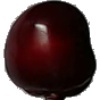
Label: cherry